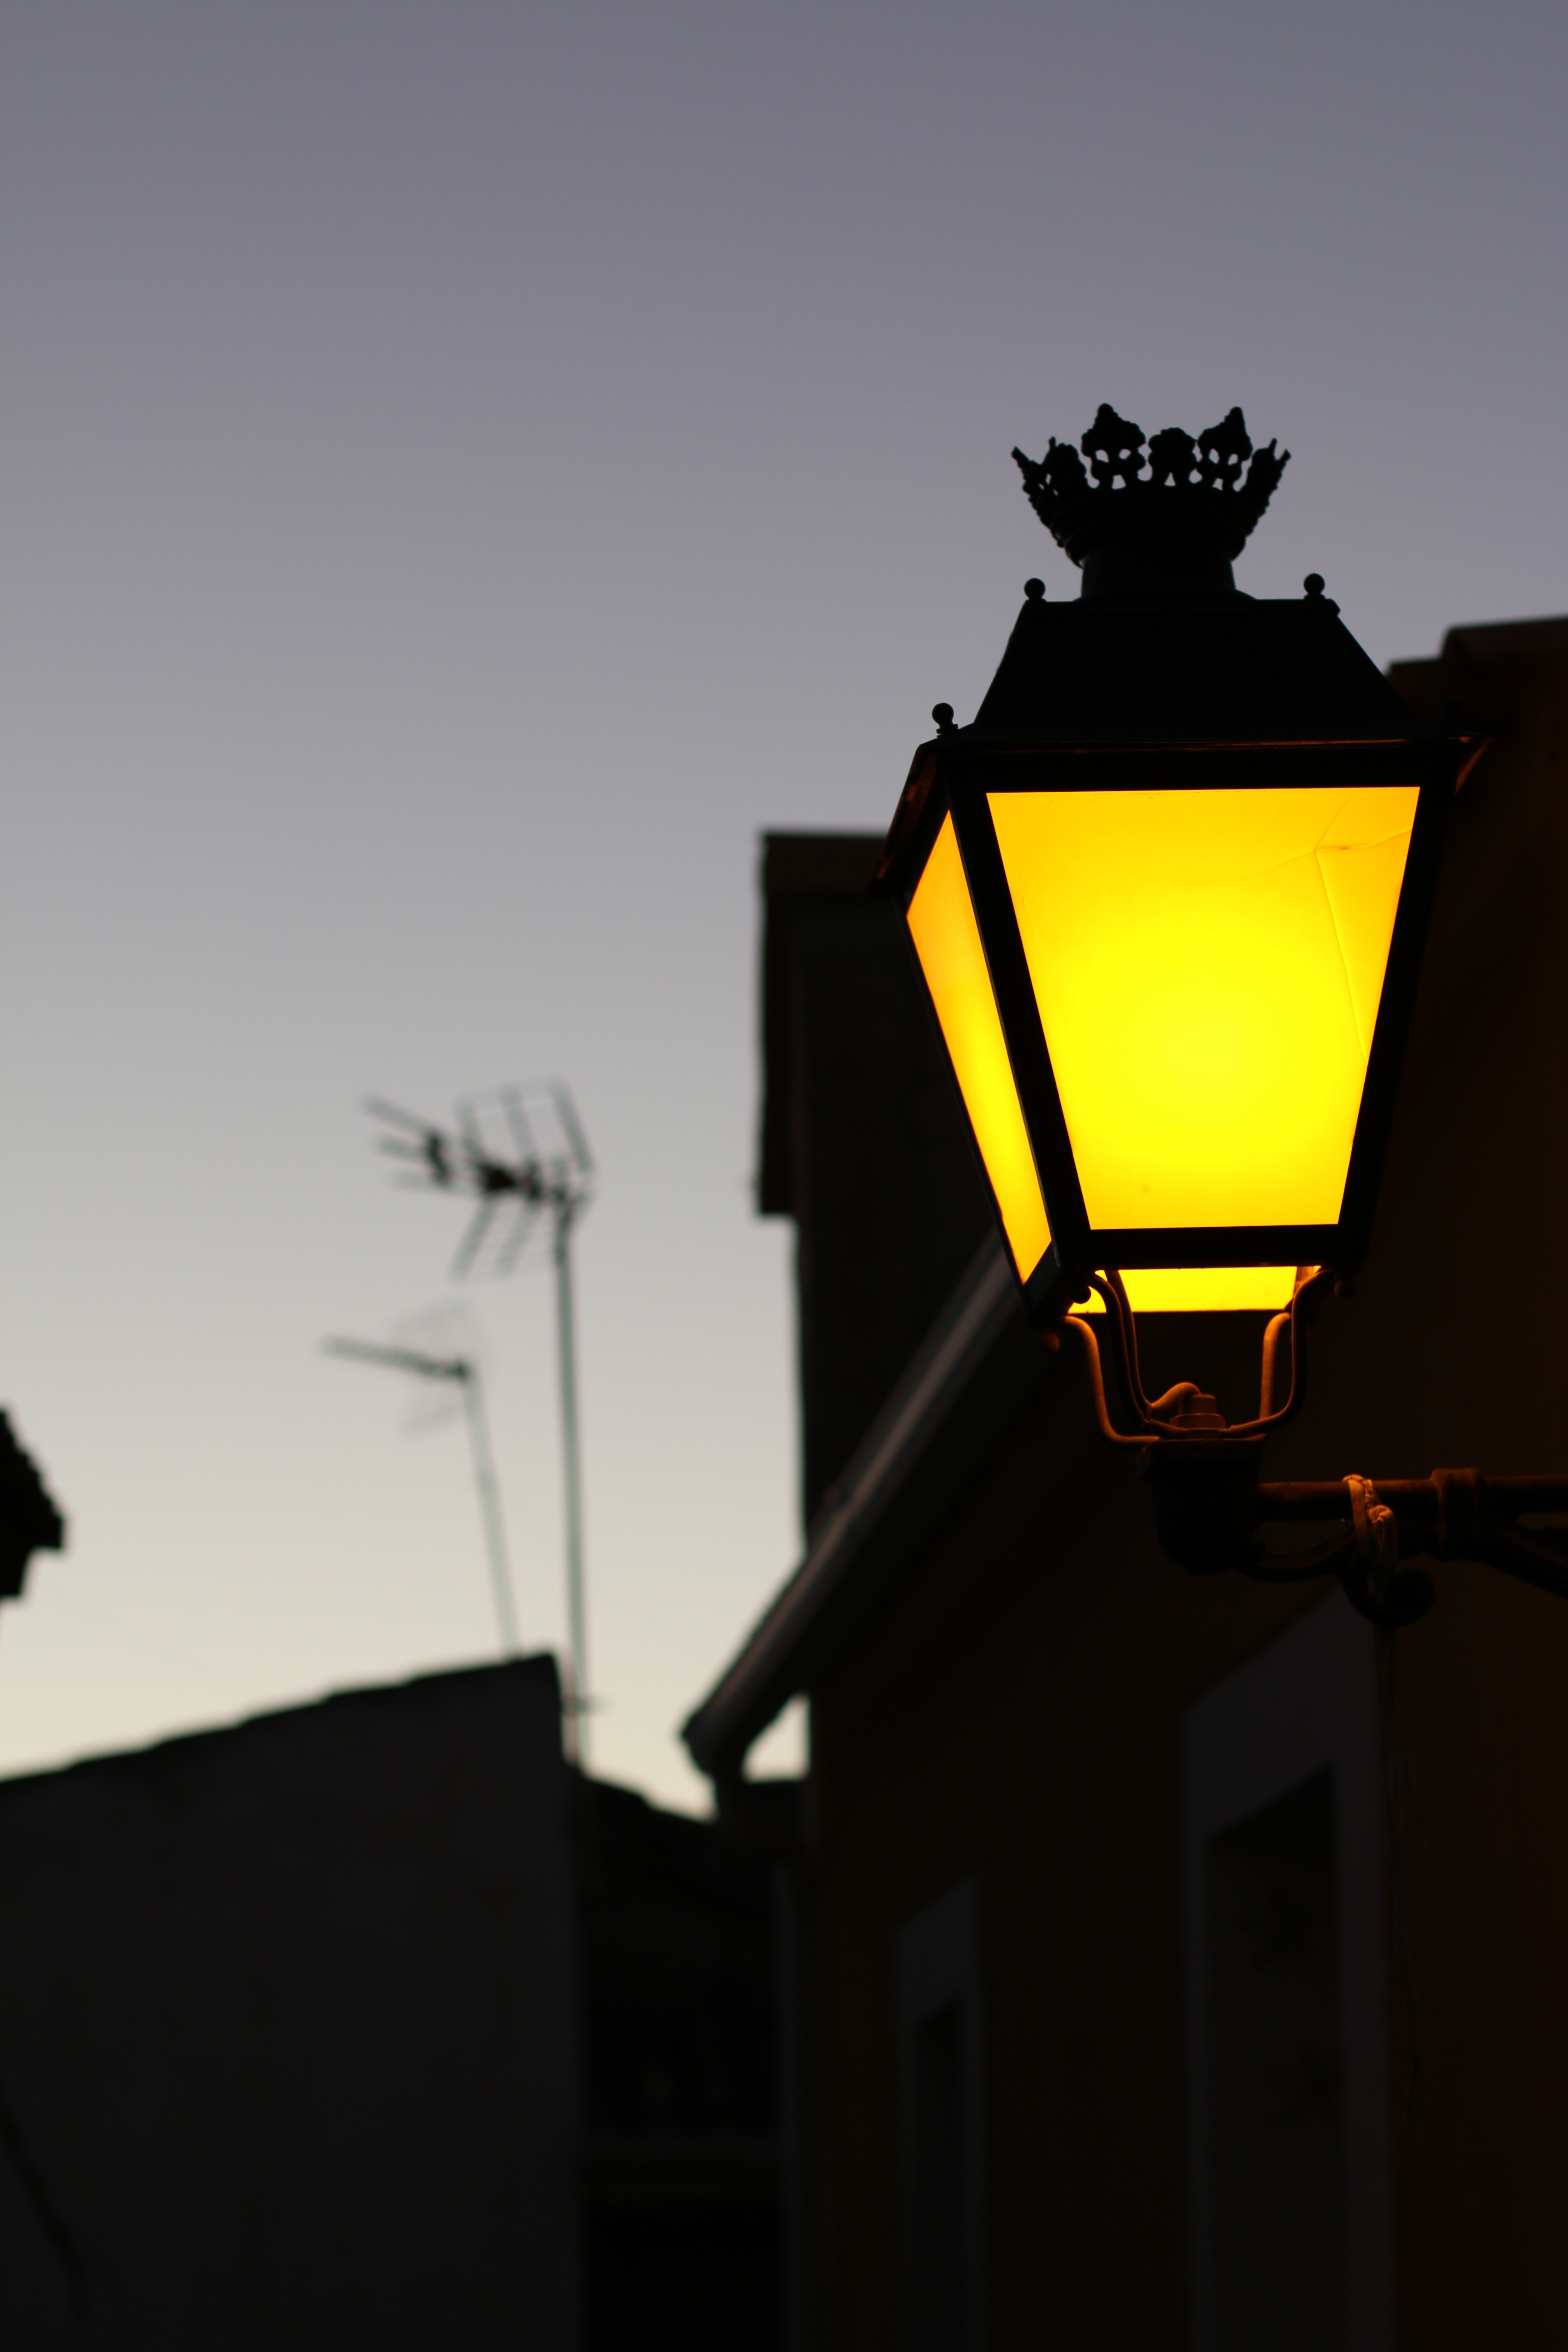
light, architecture, sunset, night, rustic, evening, decoration, color, darkness, blue, street light, black, yellow, lighting, focus, lamps, light fixture, shape, melancholic